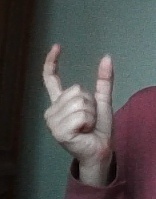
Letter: nun